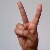
The image shows a hand gesture representing the letter 'V' in Indian Sign Language.